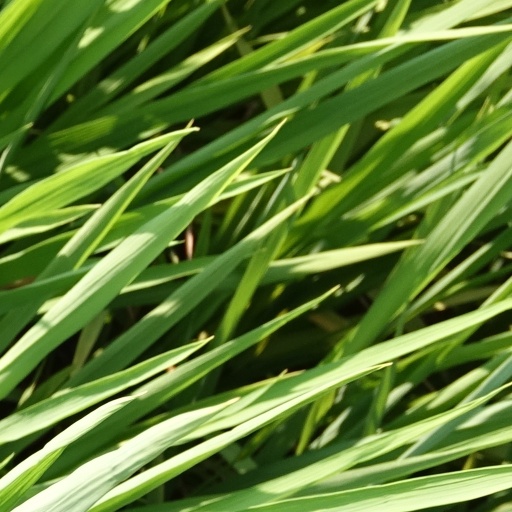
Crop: rice